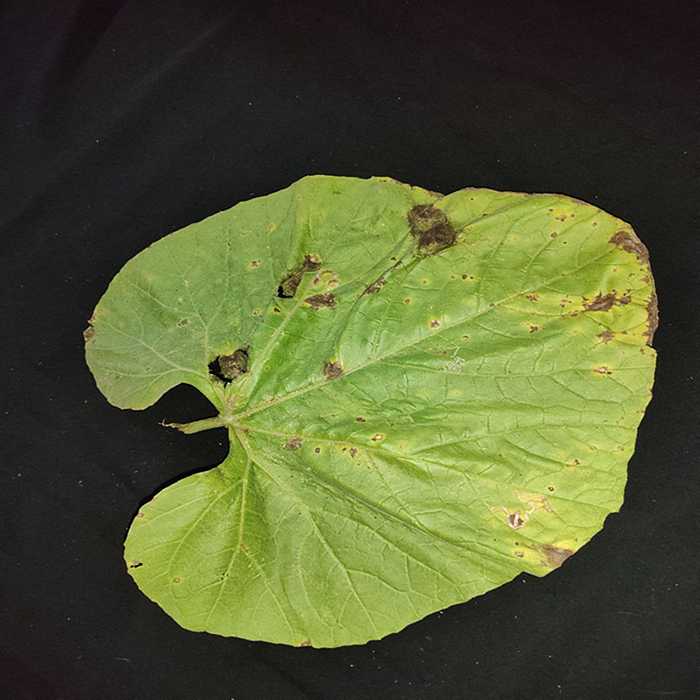
Plant: Bottle gourd
Label: Downey mildew